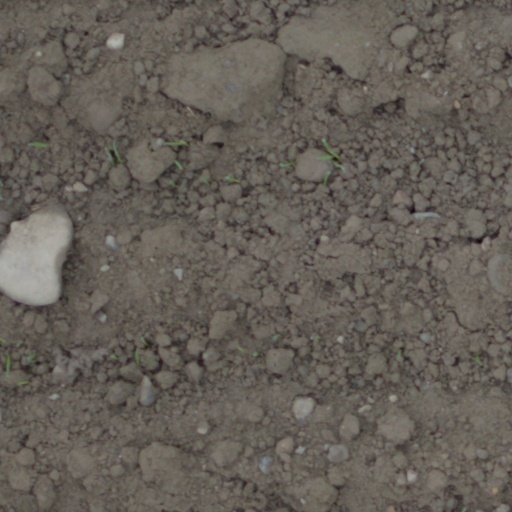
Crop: wheat